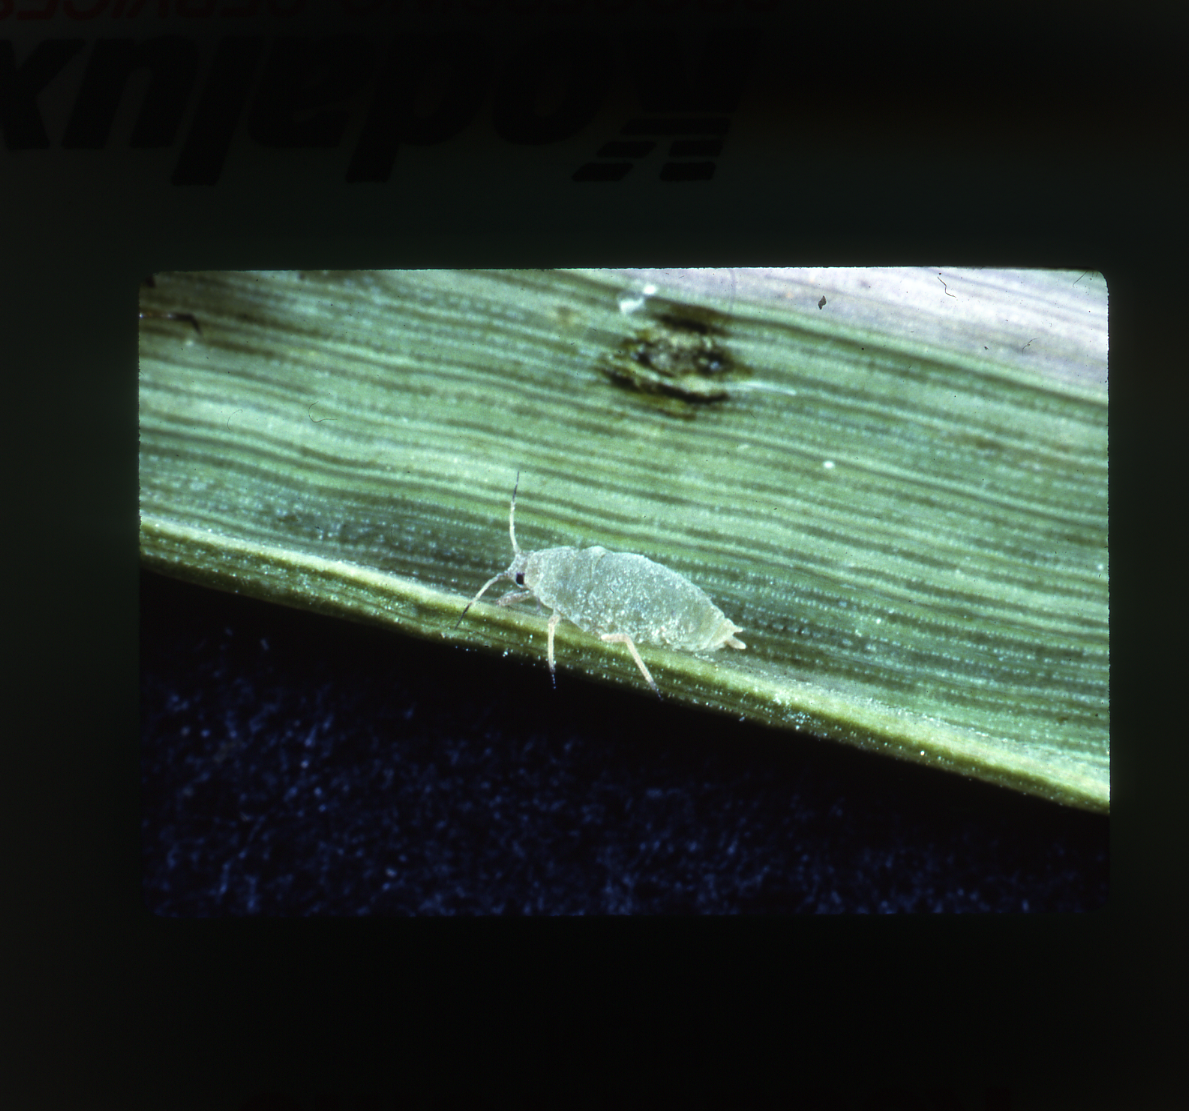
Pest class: russian_wheat_aphid